Hurricane Ike

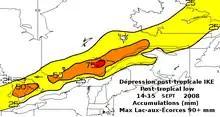
Accumulations in Canada

In Ontario, Ike's remnants brought a record amount of rain on Sunday, September 14, in the Windsor region. It was closely following a slow-moving frontal system that had drenched the city the day before, dumping of rain and breaking the old record of in 1979, according to Environment Canada. Most damage in the Windsor area with Ike was confined to downed power lines and toppled tree branches with the wind gusts reaching , with spotty street flooding that made driving completely treacherous in some areas. Highways were washed out in the Bruce Peninsula, and trees were uprooted in London, Ontario. The storm continued to cause wind and rain damage as it continued east along the St. Lawrence River leaving around 25,000 customers without electricity, especially in Belleville, Brockville, Bancroft, Peterborough, Bowmanville, Huntsville, and Timmins.